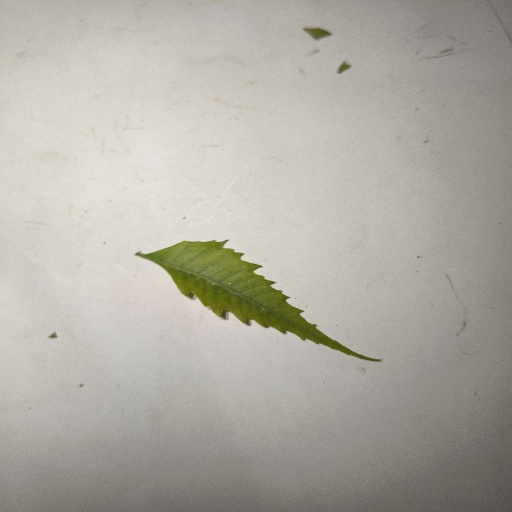
Species: Neem
Leaf condition: Yellow Leaf